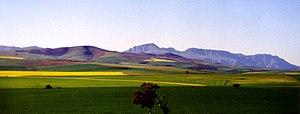
L'Overberg est une région d'Afrique du Sud à l'est de Cape Town, au-delà des montagnes Hottentots-Holland., Il se trouve le long de la côte sud de la province du Cap occidental, entre la péninsule du Cap et la région connue sous le nom de Garden Route à l'est. Les limites de l'Overberg sont les montagnes Hottentots-Holland à l'ouest; les Montagnes Riviersonderend, qui font partie de la Ceinture plissée du Cap, au nord; les océans Atlantique et Indien au sud et la Rivière Breede à l'est.